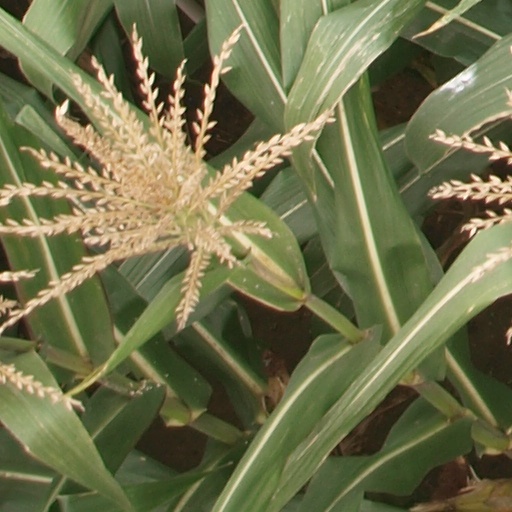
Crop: maize; corn